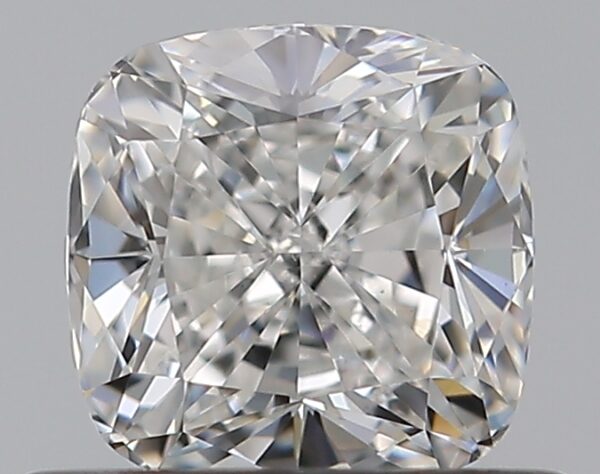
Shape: cushion
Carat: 0.5
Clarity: VS1
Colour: F
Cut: EX
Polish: EX
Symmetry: GD
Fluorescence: F
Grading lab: GIA
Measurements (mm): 4.49 x 4.47 x 2.98